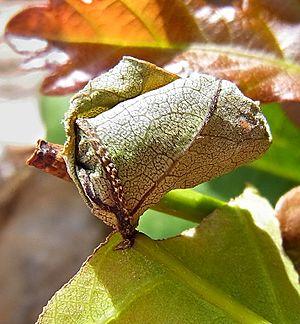
Attelabus nitens, le cigarier du chêne, attélabe ou attelabe du chêne, est une espèce d'insectes coléoptères appartenant à la famille des Attelabidae.